The Amazing Race 1 (Chinese season)

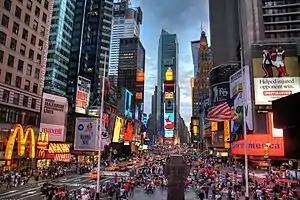
After arriving in New York City, teams searched for their next clue in Times Square.

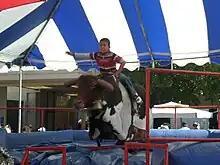
While in Texas, racers had to ride a mechanical bull in order to receive their next clue.

In this series' first Roadblock, one team member had photograph themselves kissing three of the following kinds of people with a polaroid camera outside the Plaza Hotel – (1) a lady with white hair; (2) a person with a child in a stroller; (3) someone of the opposite gender wearing a wedding ring; (4) someone lying on the ground; (5) someone holding a briefcase – and exchange them with a photographer for their next clue.